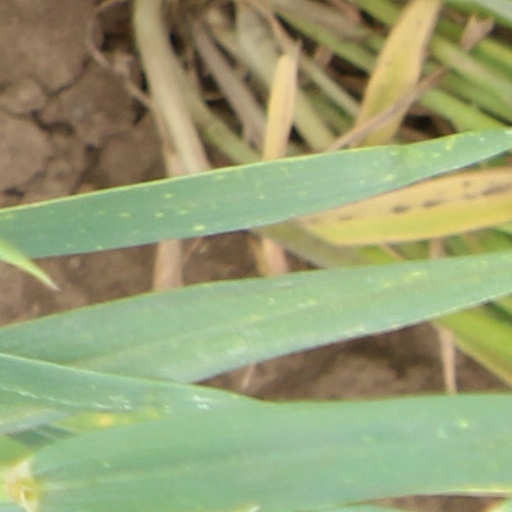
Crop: wheat